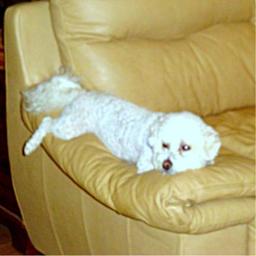
Animal: dogs